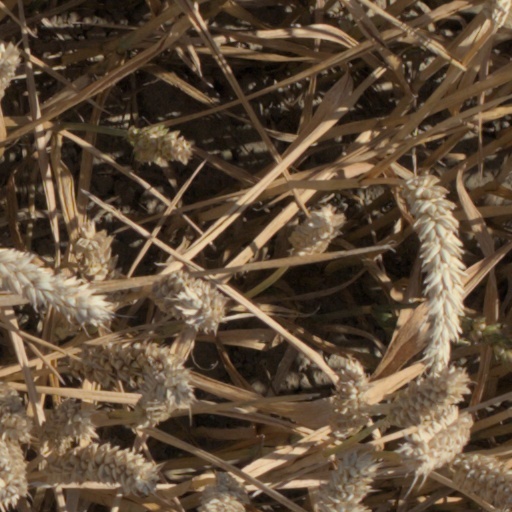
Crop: wheat